2018 1000Bulbs.com 500

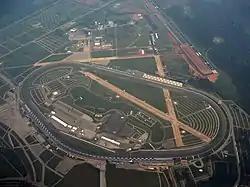
Talladega Superspeedway, the track where the race was held.

Talladega Superspeedway, originally known as Alabama International Motor Superspeedway (AIMS), is a motorsports complex located north of Talladega, Alabama. It is located on the former Anniston Air Force Base in the small city of Lincoln. The track is a tri-oval and was constructed in the 1960s by the International Speedway Corporation, a business controlled by the France family. Talladega is most known for its steep banking and the unique location of the start/finish line that's located just past the exit to pit road. The track currently hosts the NASCAR series such as the Monster Energy NASCAR Cup Series, Xfinity Series and the Camping World Truck Series. Talladega is the longest NASCAR oval with a length of tri-oval like the Daytona International Speedway, which also is a tri-oval.